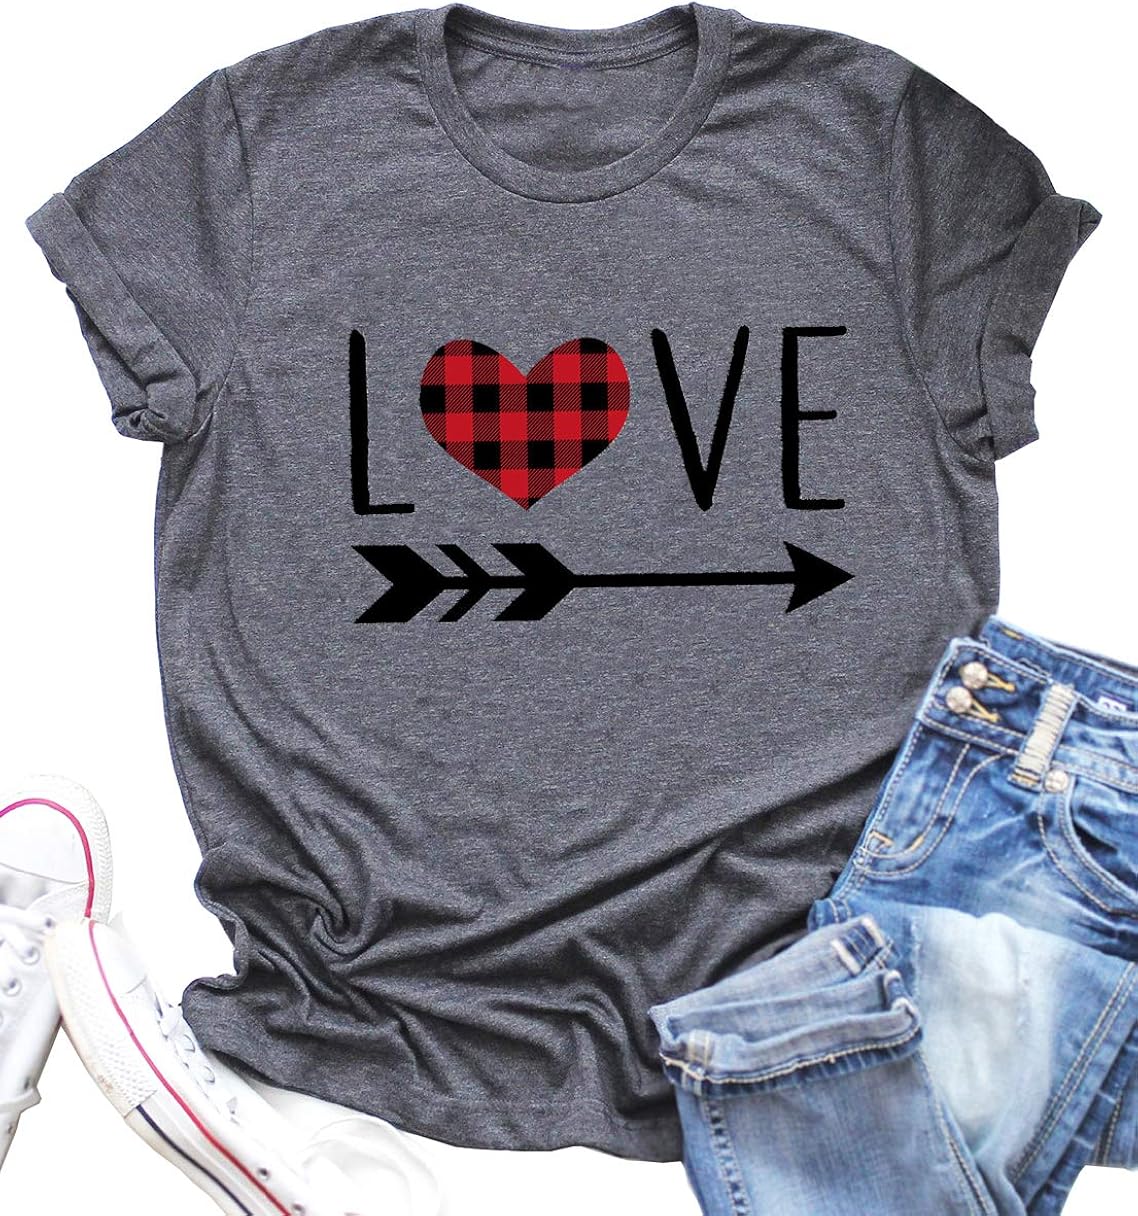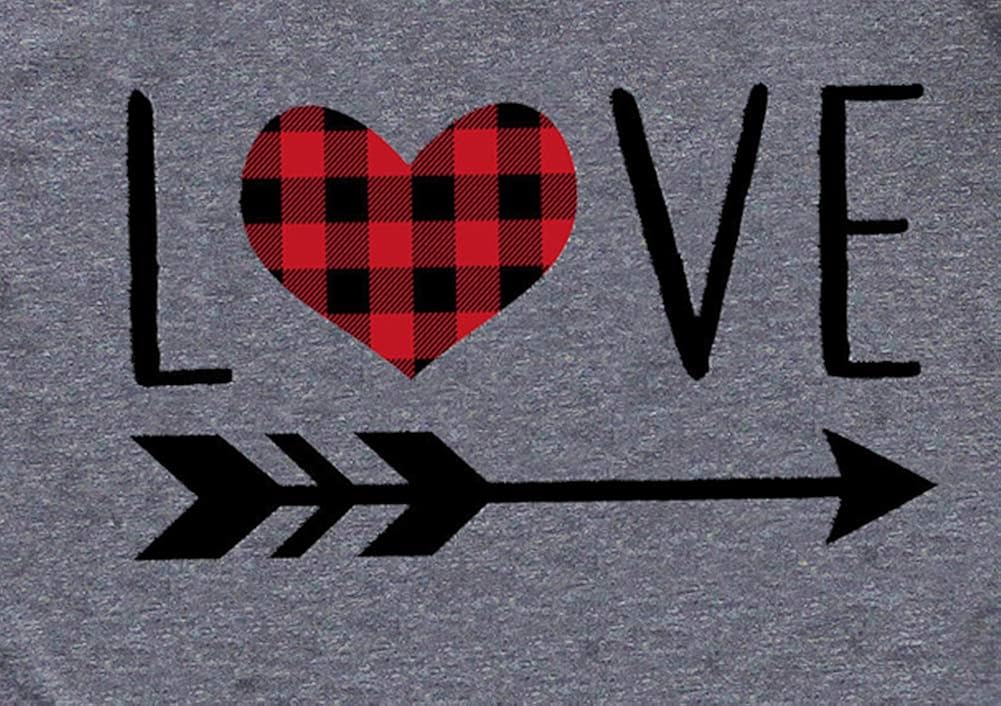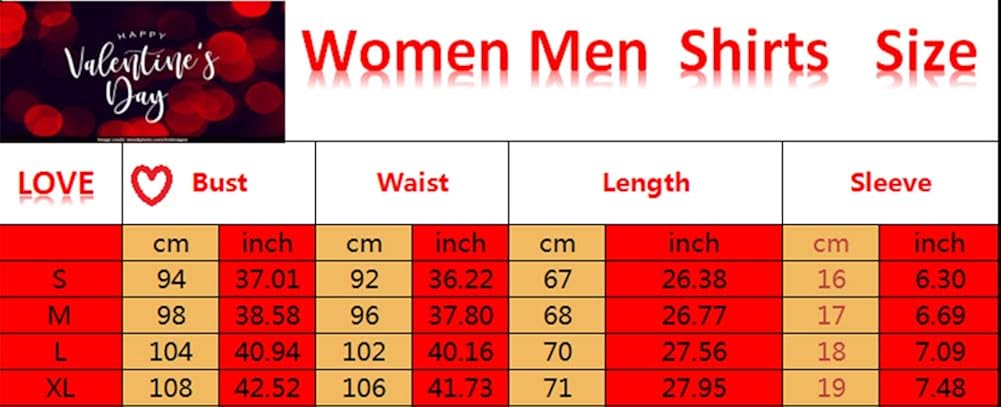
Valentine's Day Womens Graphic Tees Cute Buffalo Plaid Shirts Short Sleeve Heart Printed Blouse Tops
Category: AMAZON FASHION
❤ Belleet Love Heart Graphic Tee for Women Teen Girls Cute Graphic Buffalo Plaid T Shirts Valentine's Day XXOO Top with Saying -------------------------------------------------- ❤ Size Chart (inch): S: Length 26.4'' ; Bust: 37.0'' ; Sleeve 6.3'' M: Length: 26.8'' ; Bust: 38.6'' ; Sleeve 6.7'' L: Length: 27.6'' ; Bust:41.0'' ; Sleeve 7.1'' XL: Length: 28.0'' ; Bust: 42.5'' ; Sleeve 7.5'' Please allow the size of the clothing product to have an error of (0.4-0.8) In order for You to Purchase the Size that Suits You, Please Refer to Our Size Chart in the Product Description Before Purchasing. ----------------------------------------------------------------- ❤ We are dedicated to the American Women clothing market. Our design concept is simple and fashionable. We dream to help you become the fashion queen. Many years has been spent collecting and analyzing our customers' acclaim on our products, including information of sizes, materials and quality. In this ever changing times,  " Belleet " will constantly make new products to help you pursue beautyand fashion. ❤ We promise: We are comitted to provide the best service for customers and hope you will have a good shopping experience. If you receive a damaged or wrong item, please contact us and attach pictures about the problem, we will provide you a satisfactory solution to solve problems within 24 hours. If you are satisfied with our product or service, hope you can leave your positive your Feedback.
Features: Cotton Blend | Pull On closure | Machine Wash | ❤ Material: This Valentine's Day shirt is made of cotton blend, durable, breathable ,skin-friendly, soft and comfortable to wear. Bust: S(37.01'') M(38.58'') L(40.94'') XL(42.52''). | ❤ Feature: Women Valentine's Day Love Cupid's arrow Buffalo Plaid shirt, vintage cute graphic tees, round neck short sleeve tops funny casual print blouses. | ❤ Occasion: Perfect for Valentine's Day, Cute Love Heart Graphic Tee Shirts For Women Teen Girls Suit for As a Valentines Day Gift, Casual Wear, Work, Vacation, Party, Dinner, School .Thanksgiving gift. | ❤ Gifts: As a gift for your Wife, daughter, sisters, friends, grandmother on Valentine's Day, It’s a cool gifts. Suitable for matching pants, leggings, skirts, shorts, jeans, and so on. | ❤ Note: Please Refer to the Size Chart in the Description, Package Content:1*LOVE Shirt*. Recommended to Hand/Machine Wash with Cold Water.